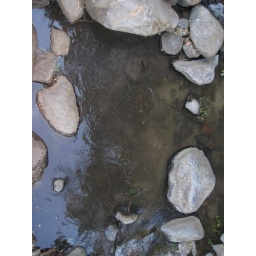
just sink right in and enjoy the hoooot mineral water